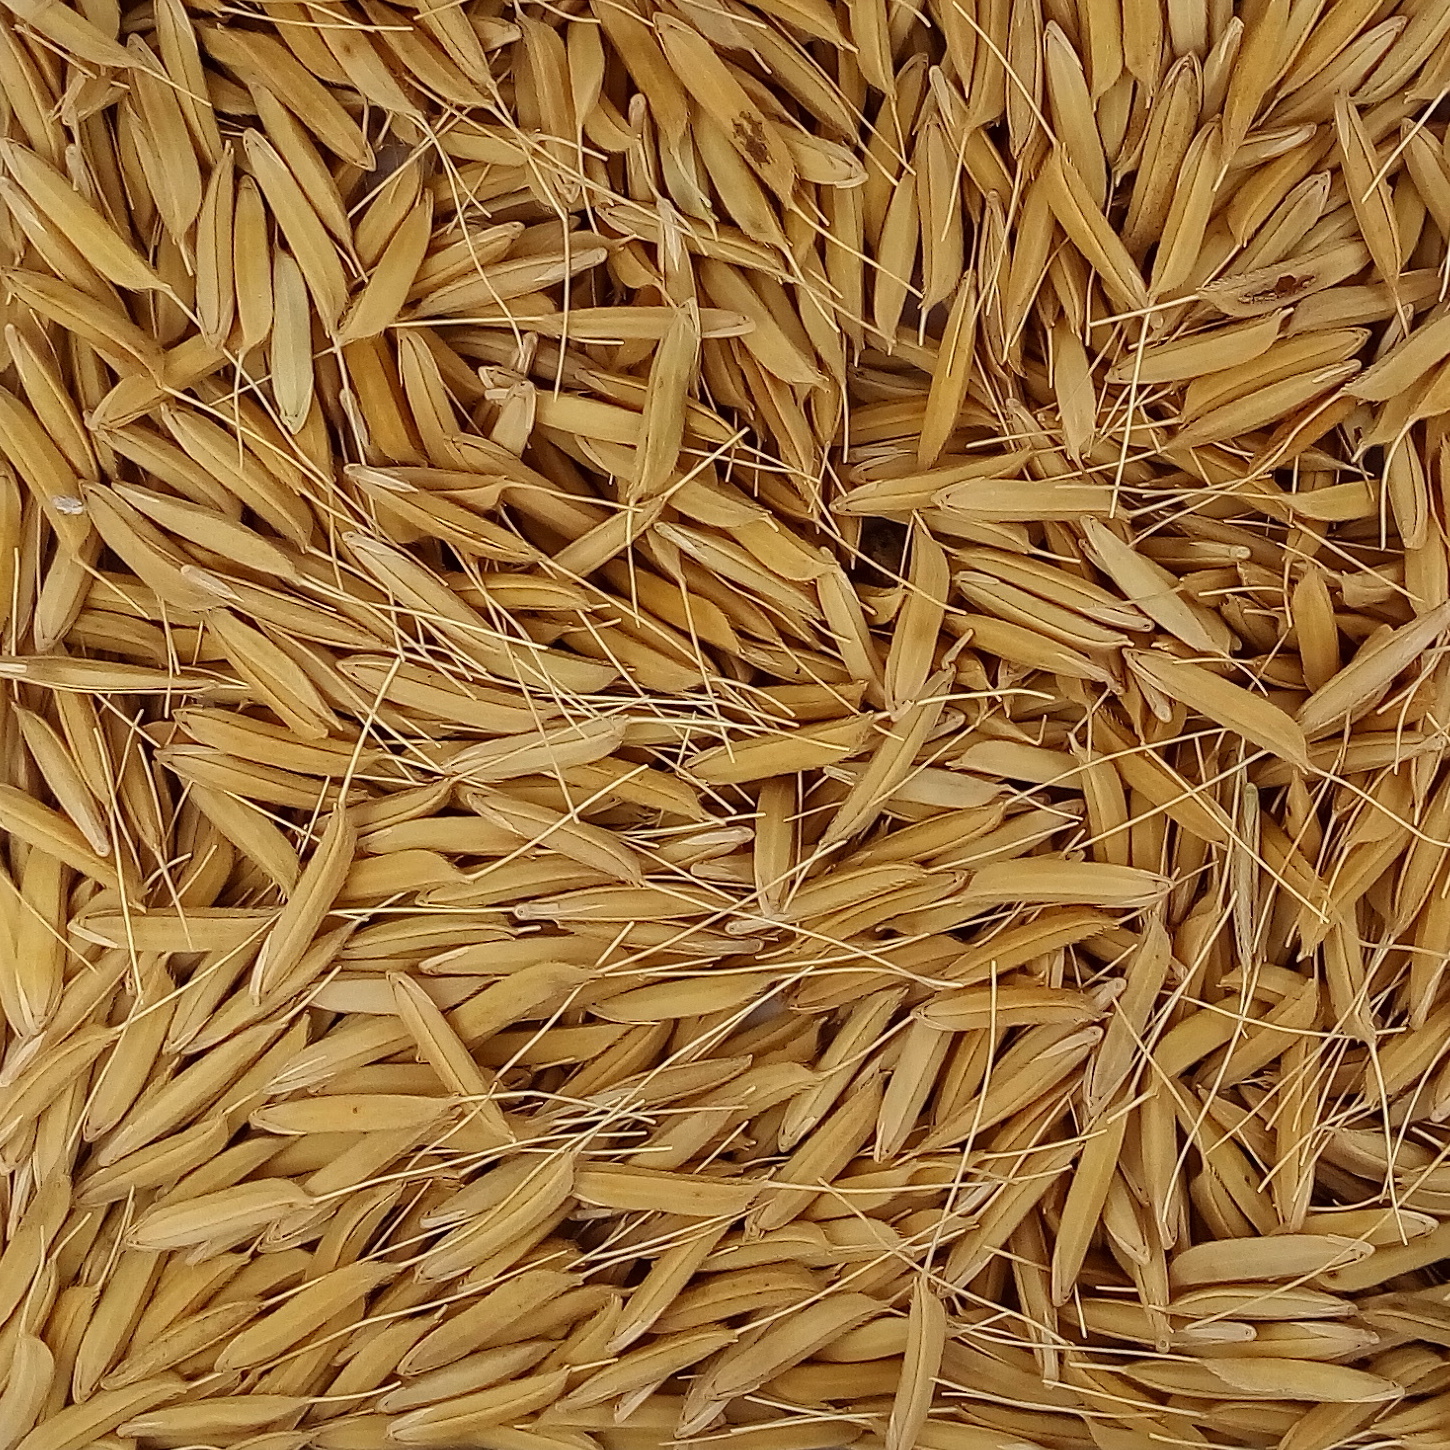
Rice seed variety: 1637